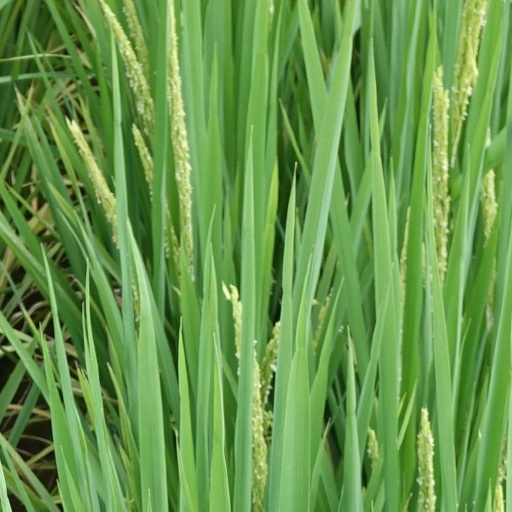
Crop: rice